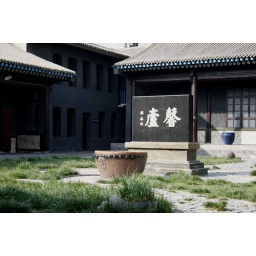
The really big garden in the house, with the name of the house on the sign